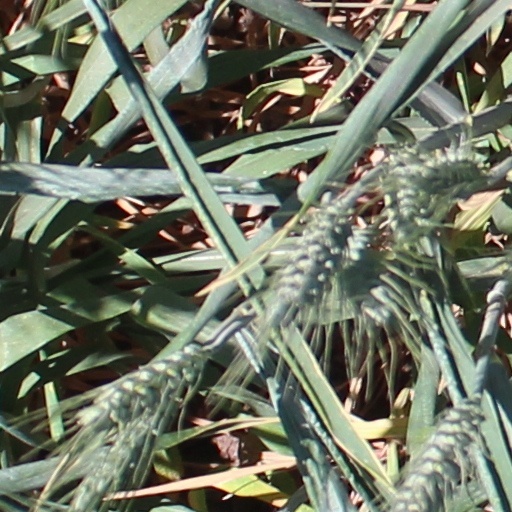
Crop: wheat